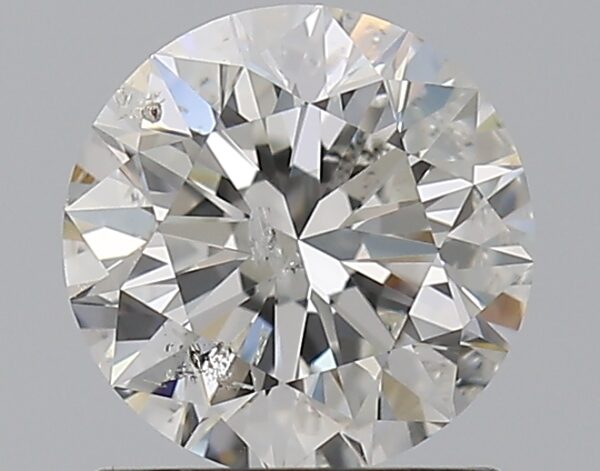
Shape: round
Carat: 1.01
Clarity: SI2
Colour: G
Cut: EX
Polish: EX
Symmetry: EX
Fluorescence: SL
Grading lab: IGI
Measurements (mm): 6.37 x 6.34 x 4.01